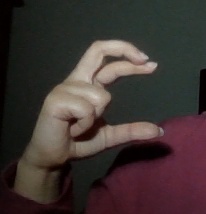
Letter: thal